Old Colleton County Jail

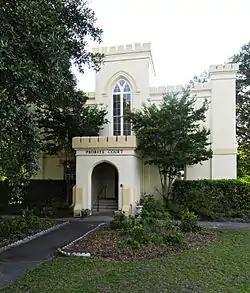
Old Colleton County Jail, June 2012

Old Colleton County Jail is a historic library building located at Walterboro, Colleton County, South Carolina. It was built in 1856, and is a stuccoed brick building in the Gothic Revival style. The building was designed by noted Charleston architects, Edward C. Jones and Francis D. Lee. The jail in part resembles a miniature, fortified castle. The front façade has crenellated parapets, turret-like structures at either corner, and a massive central tower with a large lancet window above the main entrance.